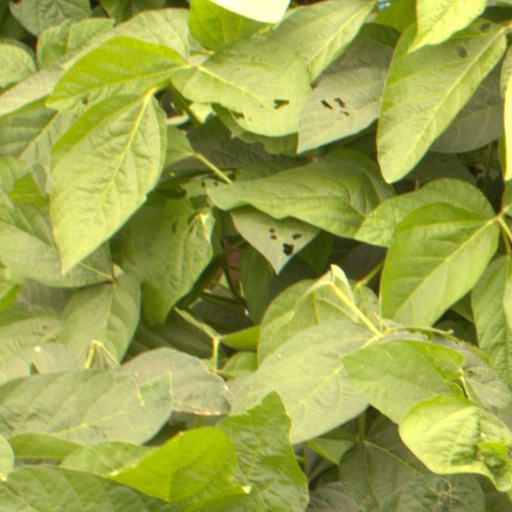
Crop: soybean